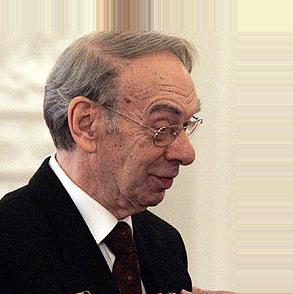
Age: 77